Newbury, Berkshire

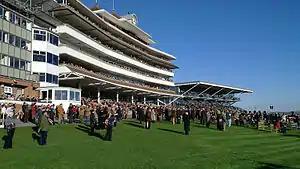
The Berkshire Stand and The Grandstand at Newbury Racecourse

The Civil Parish of Newbury consists of the town and the suburbs of Wash Common, The City, West Fields, East Fields and Speenhamland. The modern conurbation of Newbury, however, with close bus and road links and almost contiguous development, may be taken to include the surrounding villages of Speen, Donnington, Shaw and Greenham. Speen, which is now a suburb of western Newbury, is roughly equidistant between Bristol and London.